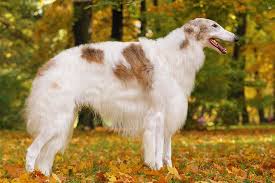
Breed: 226-n000064-borzoi